Seneca Wallace

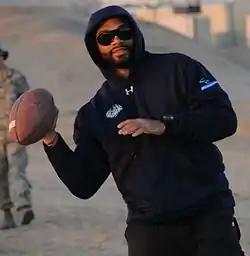
Wallace in 2012

Seneca Sinclair Wallace (born August 6, 1980) is an American former professional football player who was a quarterback in the National Football League (NFL). He currently serves as the quarterbacks coach for the St. Louis Battlehawks of the United Football League (UFL). He played college football for the Iowa State Cyclones and was selected by the Seattle Seahawks in the fourth round of the 2003 NFL draft. Wallace was also a member of the Cleveland Browns, New Orleans Saints, San Francisco 49ers, and Green Bay Packers. He became a coach after his playing career.